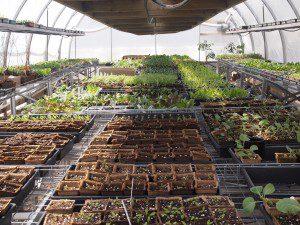
Bustani kubwa ya kisasa iliyopangwa mimea yenye rangi tofauti katika safu iliyo sahihi, ambapo zinawekwa ili ziweze kukua imara na kuimarika.